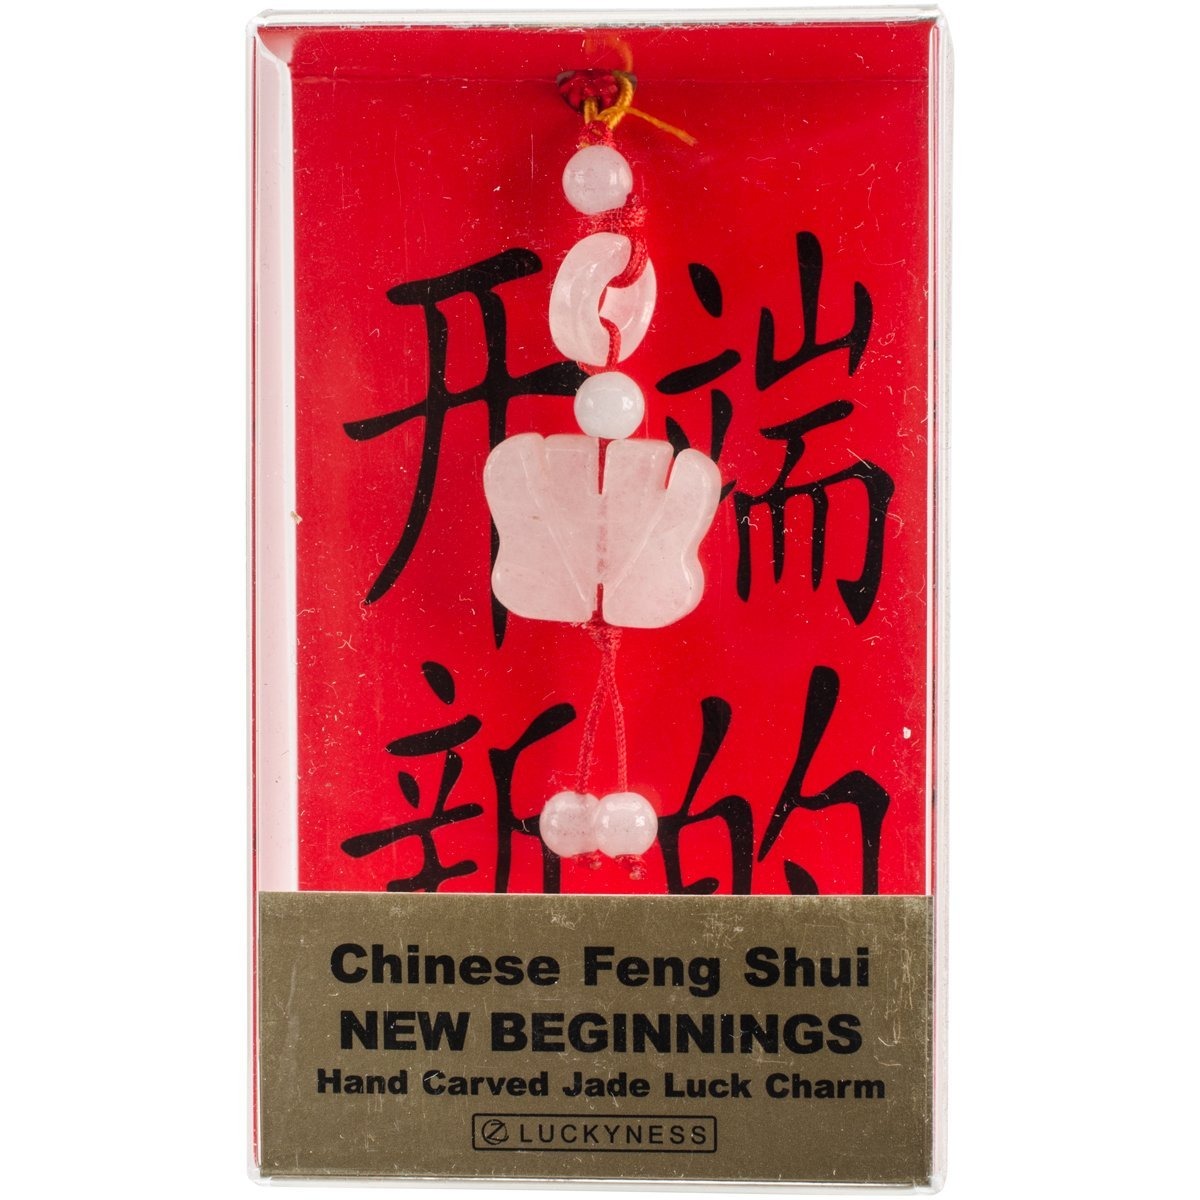
Item Name: ZORBITZ Feng Shui Luck Charms Beginnings, 1 EA
Bullet Point 1: Zorbitz Inc-Feng Shui Luck Charms
Bullet Point 2: Add these charms to your key chains, purses, backpacks, cars, and wherever you need luck! Hand carved made from Jade or Jade-Stone
Bullet Point 3: This 3-3/4x2-1/4x7/8 inch package contains one luck charm
Bullet Point 4: Comes in a variety of designs
Bullet Point 5: Each sold separately
Product Description: Front label panel: Chinese Feng Shui NEW BEGINNINGS Hand Carved Jade Luck Charm Luckyness Instructions: Hang it in your home or office or carry it with you always and you can be happy free confident and successful and your goals and dreams can become a reality. Ingredients: Jade or Jade-Stone Supplemental Facts: New Beginnings Feng Shui Jade Luck Charm In Chinese culture it is said that jade is valuable since it brings forth luck. This Butterfly symbolizes beautiful New Beginnings. For ages 6+
Value: 1.0
Unit: Count

Price: 9.99